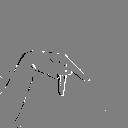
ASL letter: p